Ilgaz Mountains

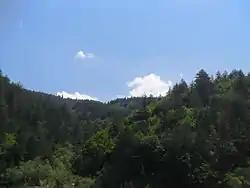
Sea of Trees

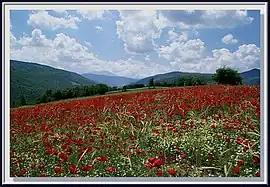
Poppy fields on the southern slopes

Ilgaz Mountains is a mountain range in northwest Anatolia, Turkey. It belongs to the Pontic Mountains system.